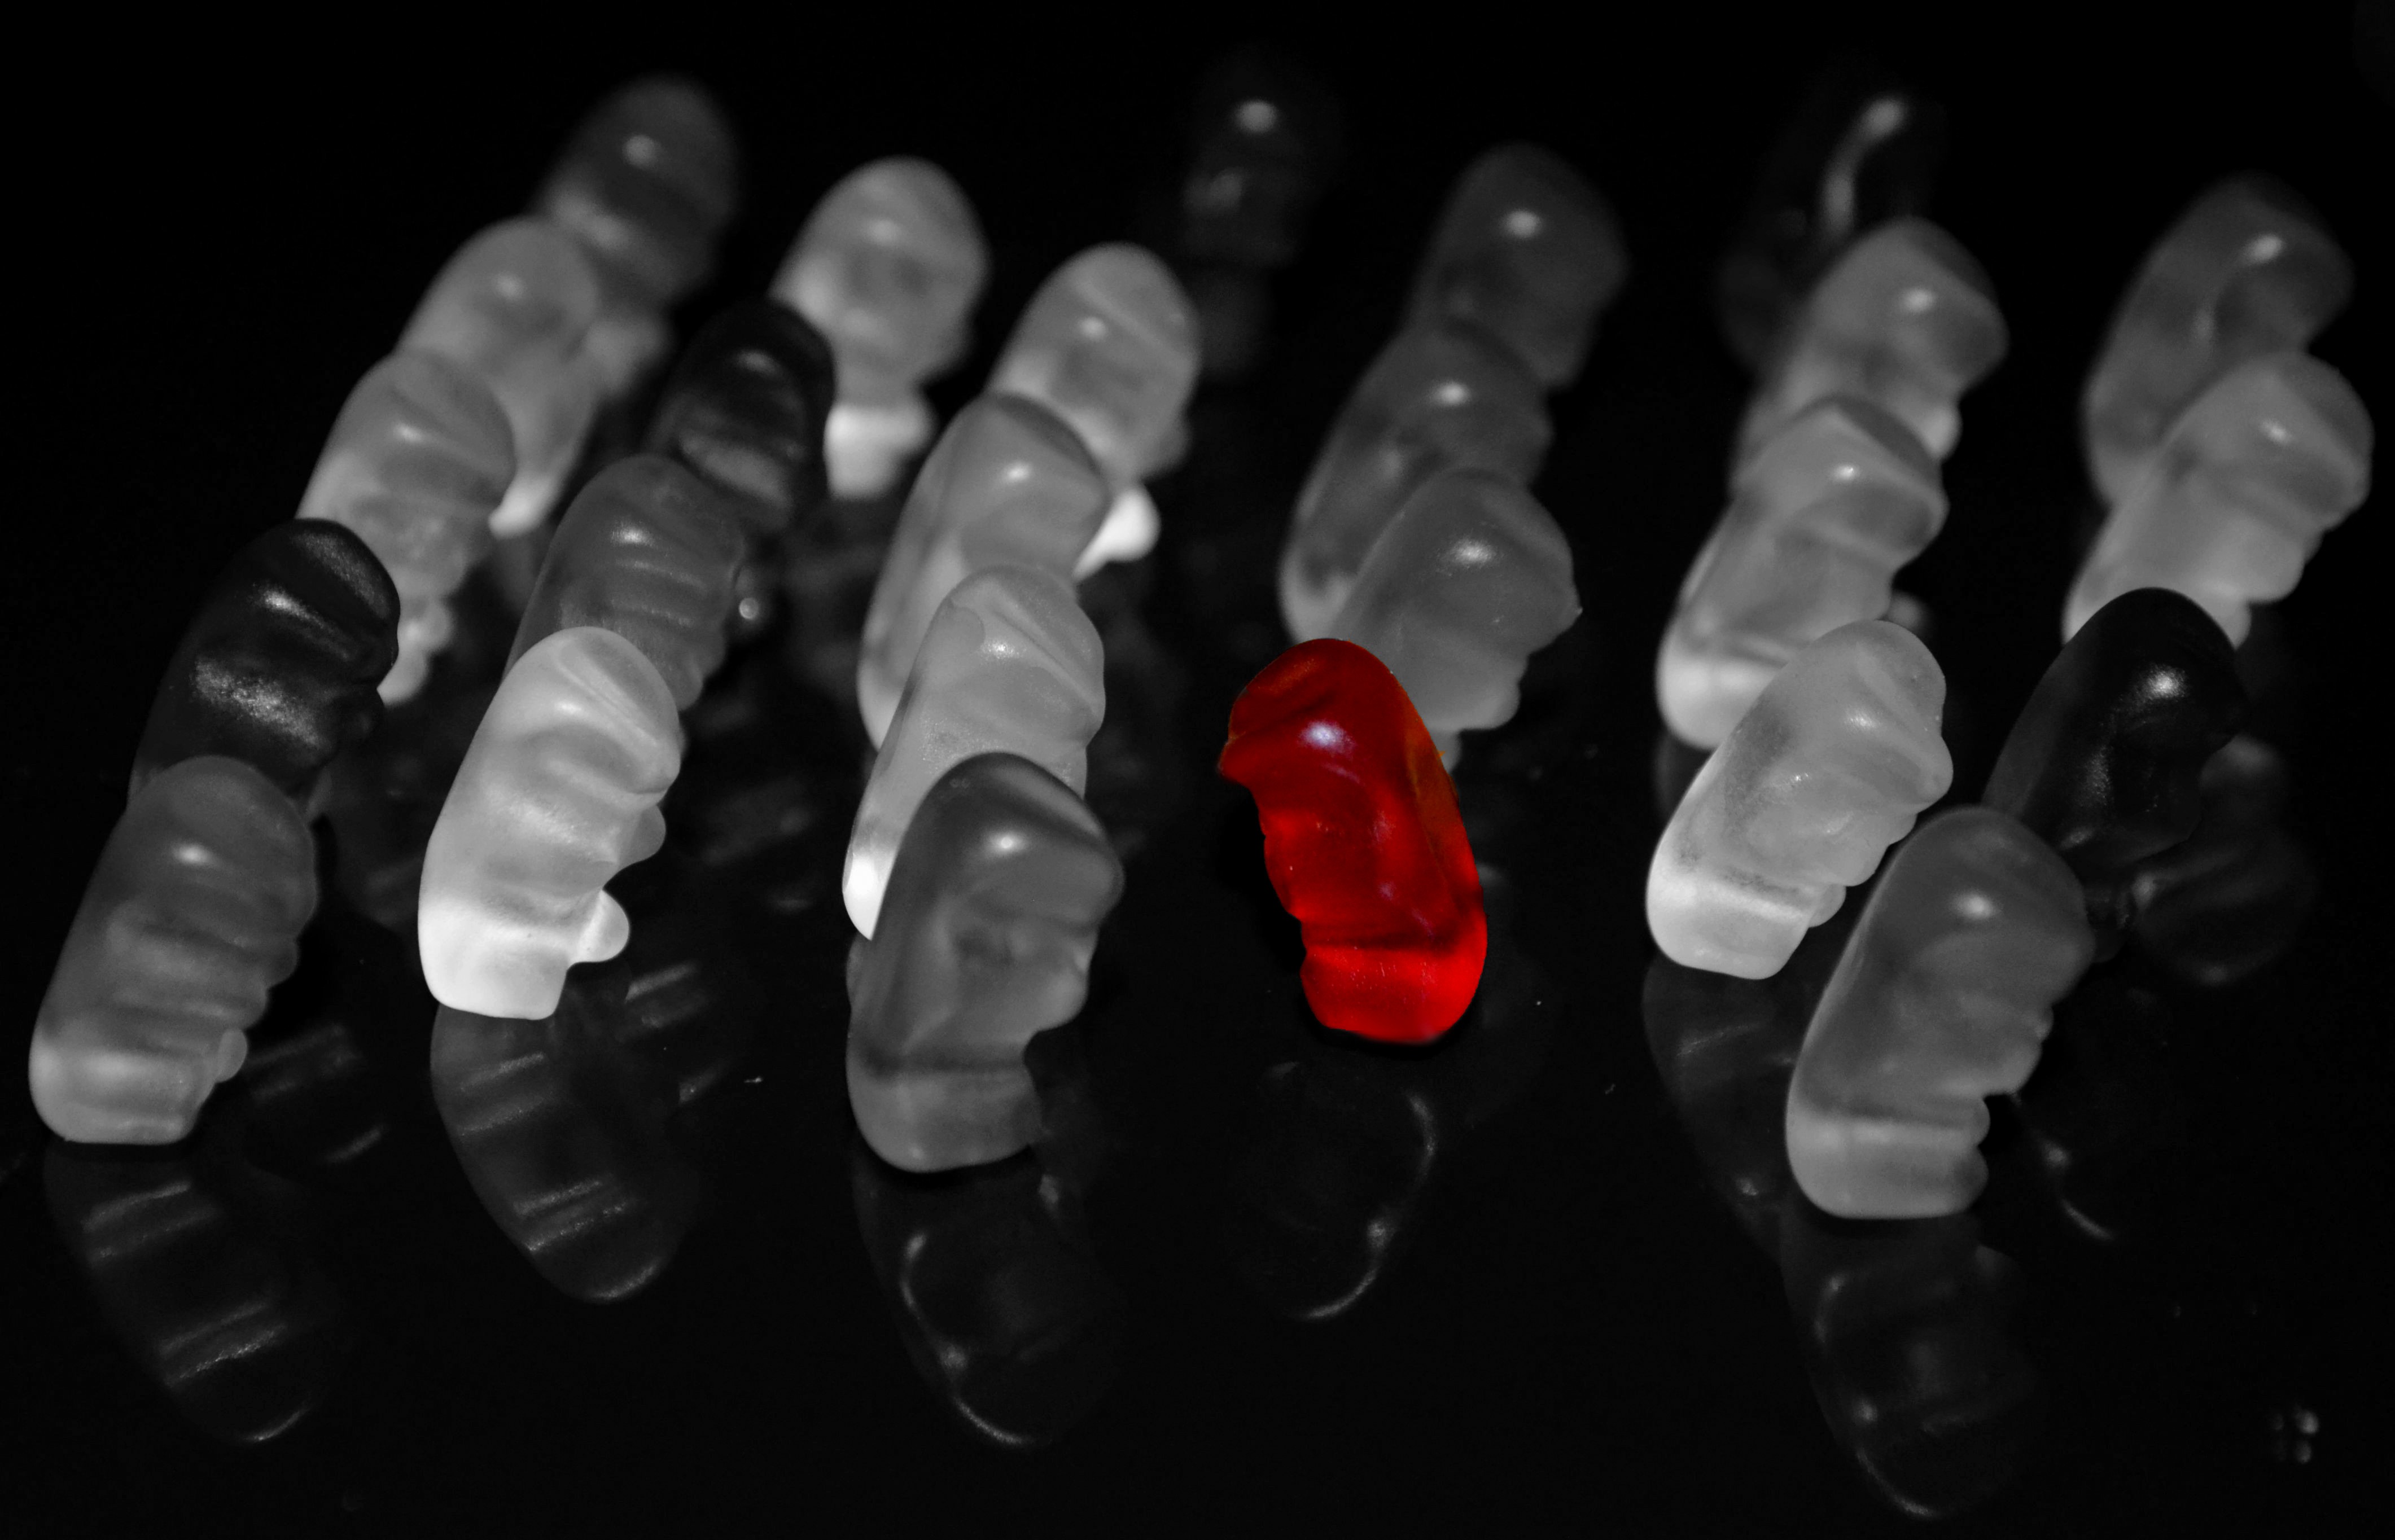
hand, white, alone, isolated, finger, darkness, black, jewellery, maverick, gummib rchen, gummi bears, fruit jelly, fashion accessory